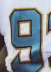
Number: 9